Baliros

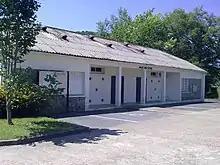
The Baliros Community Hall.

Baliros is a member of the Inter-communal Educational Grouping (RPI) of Baliros - Pardies-Piétat - Saint-Abit which runs the Baliros and Pardies-Piétat primary schools.